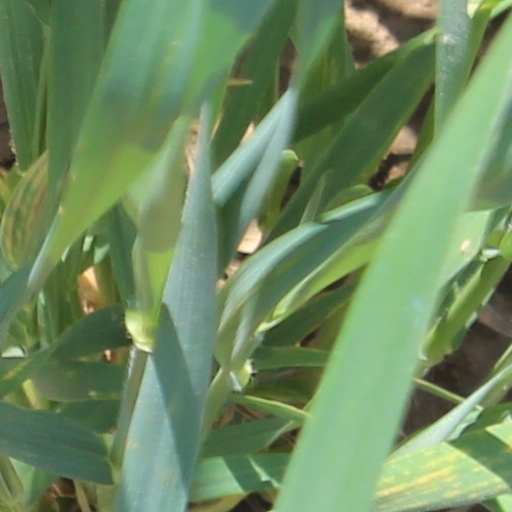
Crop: wheat